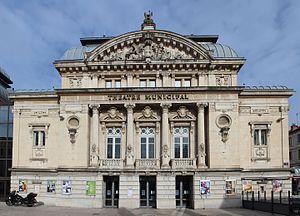
Théâtre de Bourg-en-Bresse.
En 2019, Bourg-en-Bresse compte 34 édifices protégés aux monuments historiques. 6 sont classés au titre des monuments historiques, au moins partiellement, 31 sont inscrits.
Bourg-en-Bresse est une commune française, préfecture du département de l'Ain en région Auvergne-Rhône-Alpes.
Le théâtre de Bourg-en-Bresse est un théâtre situé à Bourg-en-Bresse, en France.